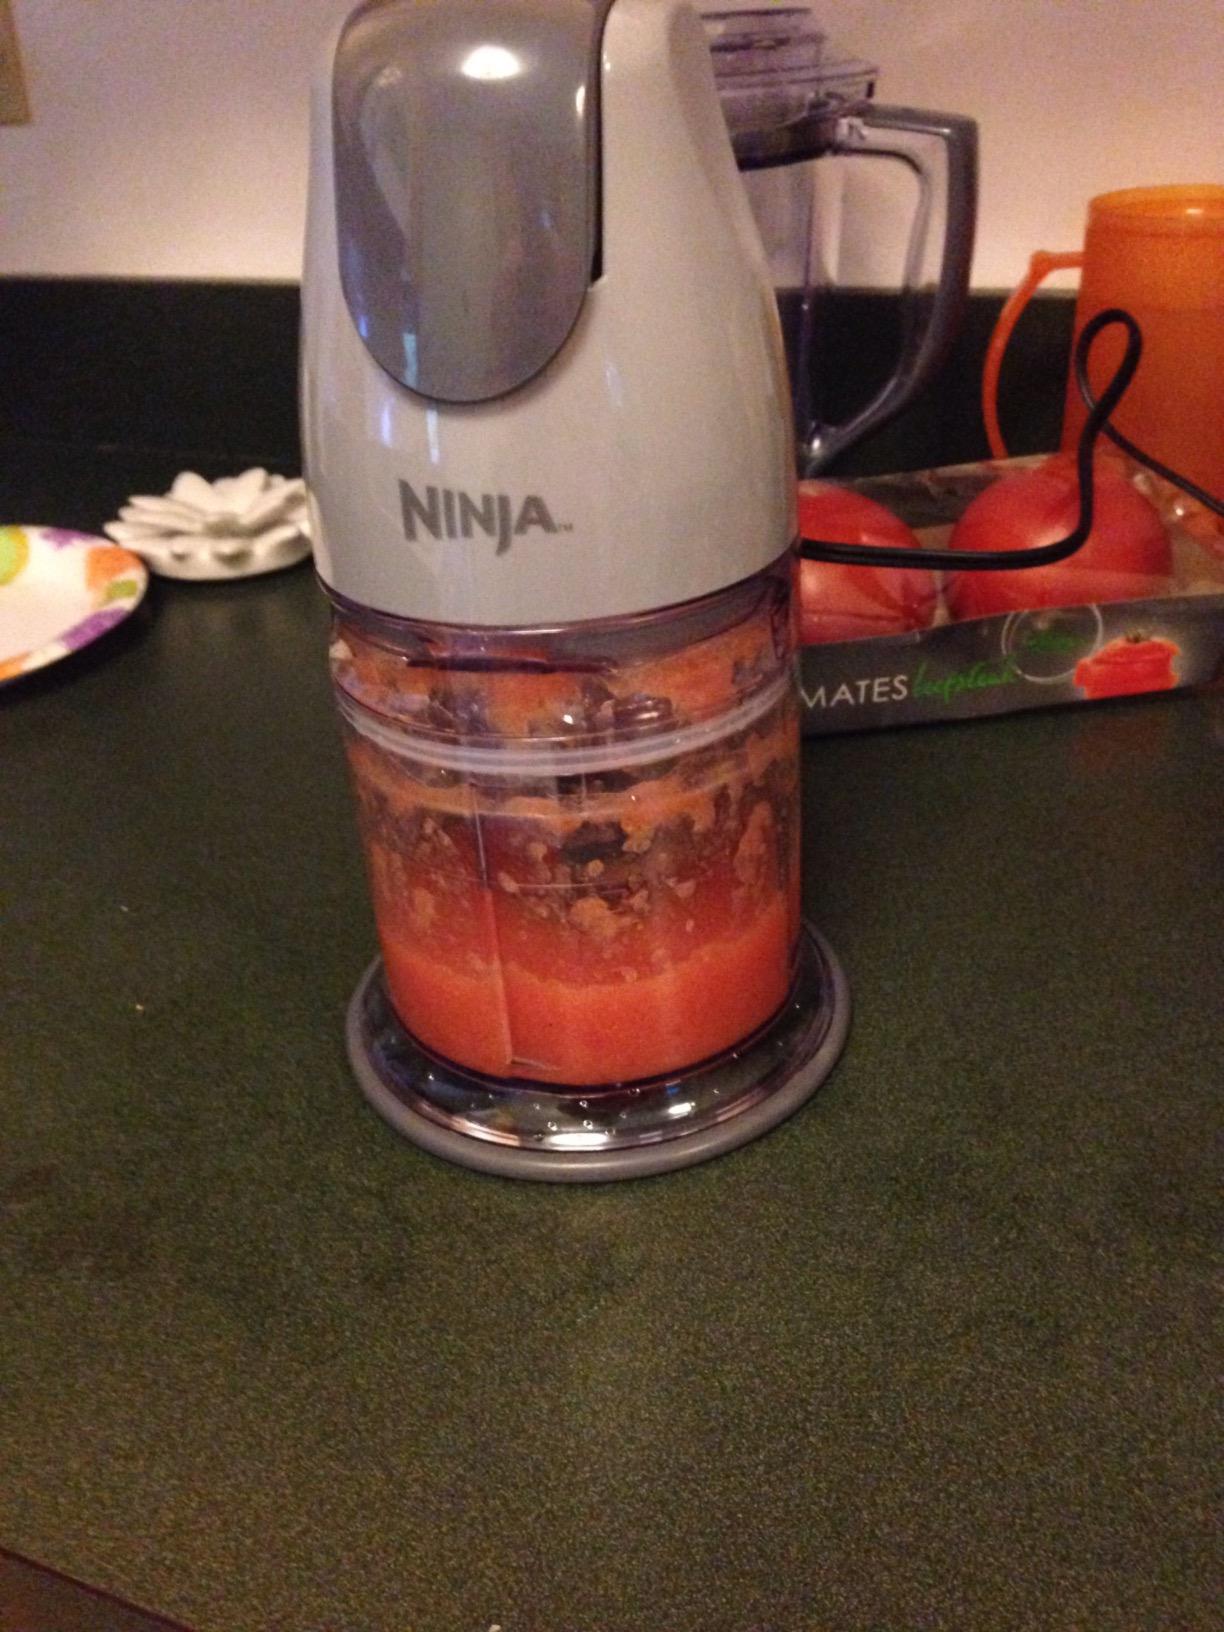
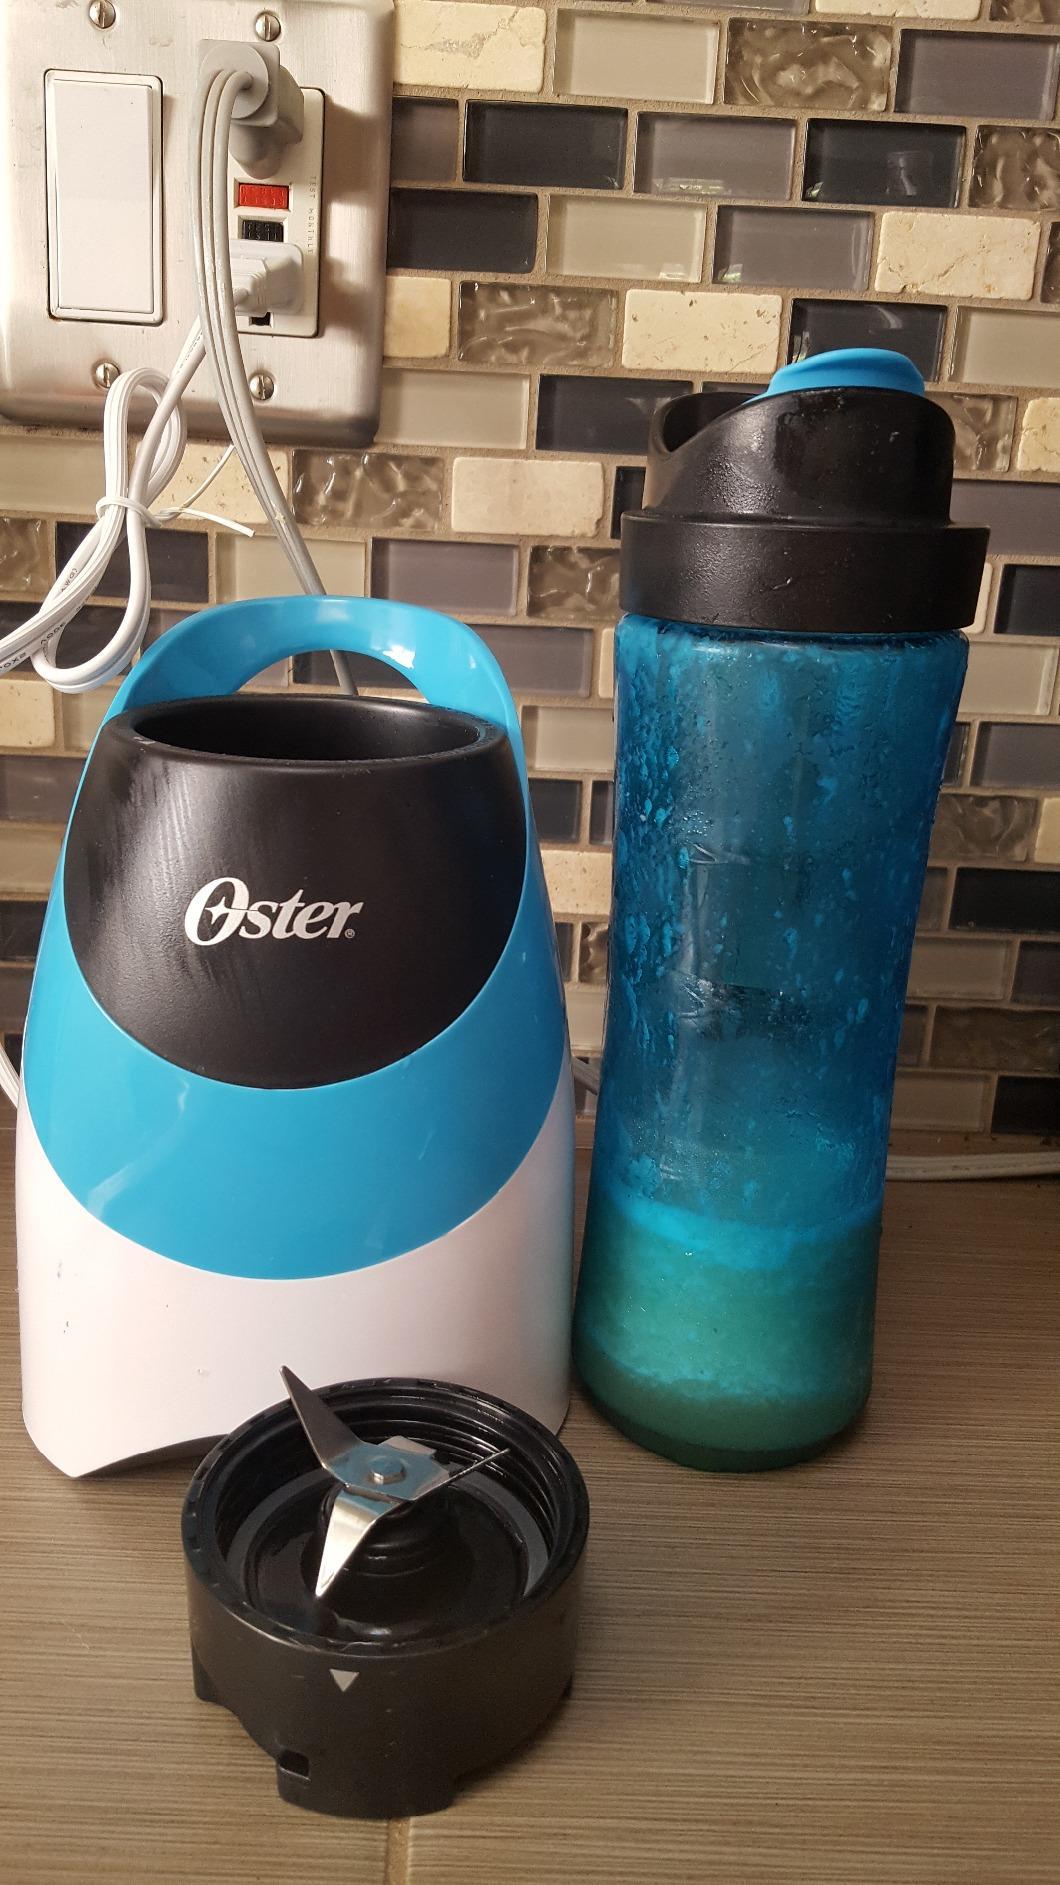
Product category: items_blender
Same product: no